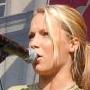
Age: 19